German torpedo boat T24

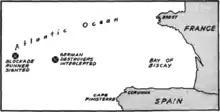
Map of the Battle of Biscay

The German ships were unaware of the sinking until the following afternoon and continued onward to the rendezvous point. They had been spotted by an American Liberator bomber on the morning of the 28th and the British light cruisers and , which were assigned to Stonewall, maneuvered to intercept them. By this time, the weather had gotten significantly worse and the German ships were steaming for home, hampered by the rough seas that threw spray over their forward guns which made them difficult to operate. In addition the spray severely reduced visibility and hampered the rangefinders and sights for the guns and torpedoes. Using her radar, "Glasgow" was the first to open fire at 13:46 at a range of with "Enterprise" following a few minutes later. About that time, the destroyers began firing back with guns and torpedoes; the latter all missed and one hit was made on "Glasgow" at 14:05. "Kapitän zur See" Hans Erdmenger, commander of the 8th Flotilla, decided to split his forces and ordered the destroyers , , and "T22", "T25" and "T26" to reverse course to the north at 14:18. The cruisers pursued the northern group and sank "Z27", "T25" and "T26". All of the ships in the southern group, including "T24", were able to successfully disengage.